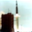
Label: rocket